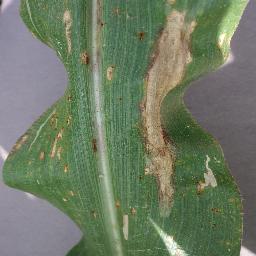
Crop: corn
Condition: (maize)_northern_blight